The Civil Dead

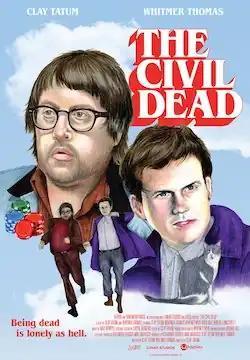
Theatrical release poster

The Civil Dead is a 2022 American comedy film directed by Clay Tatum, from a screenplay by Tatum and Whitmer Thomas. The cast features Tatum, Thomas, Whitney Weir, Budd Diaz, Robert Longstreet, Christian Lee Hutson, and Teresa Lee.